Yukihiro Nozuyama

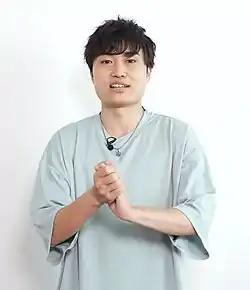
Nozuyama in 2018

In 2017, he graduated from Osaka Amusement Media Vocational School and signed to Rush Style. Shortly after joining the company, he auditioned for the new rap battle project, , and was cast as Dice Arisugawa. At the 13th Seiyu Awards, as part of the Hypnosis Mic cast, he accepted the singing award.